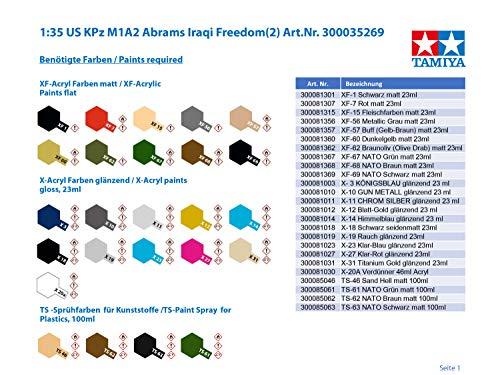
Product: Tamiya Models M1A2 Abrams Model Kit
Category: Toys & Games | Hobbies | Models & Model Kits | Model Kits
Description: Parts used to reproduce Marine Corps version included.
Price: $43.00
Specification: ProductDimensions:15.1x9.6x2.8inches|ItemWeight:1.46pounds|ShippingWeight:1.46pounds(Viewshippingratesandpolicies)|DomesticShipping:ItemcanbeshippedwithinU.S.|InternationalShipping:ThisitemcanbeshippedtoselectcountriesoutsideoftheU.S.LearnMore|ASIN:B000WNCI0K|Itemmodelnumber:TAM35269|Manufacturerrecommendedage:16-16years